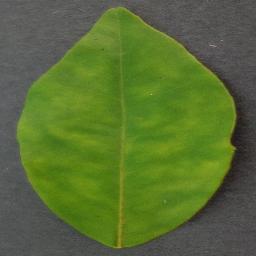
Label: Orange___Haunglongbing_(Citrus_greening)